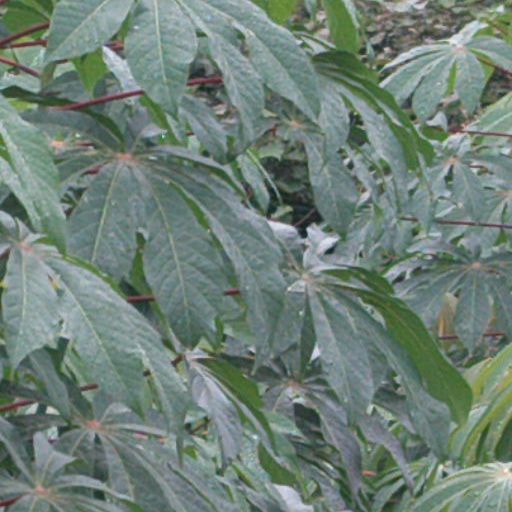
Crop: cassava